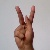
The image shows a hand gesture representing the letter 'K' in Indian Sign Language.